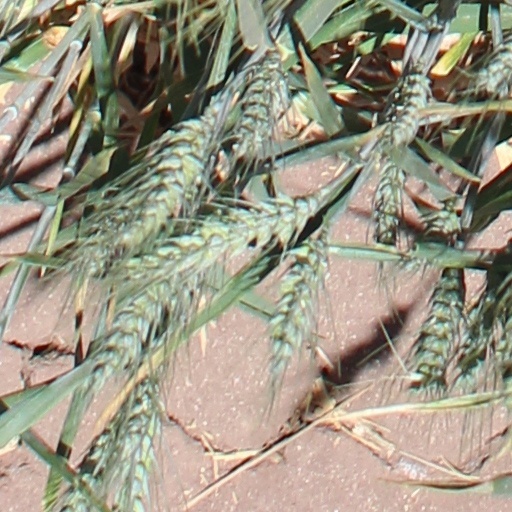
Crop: wheat